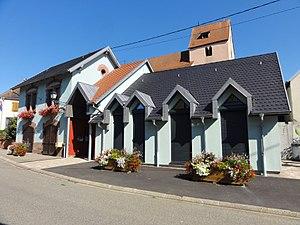
Alsace, Bas-Rhin, Littenheim, Mairie, rue Principale.